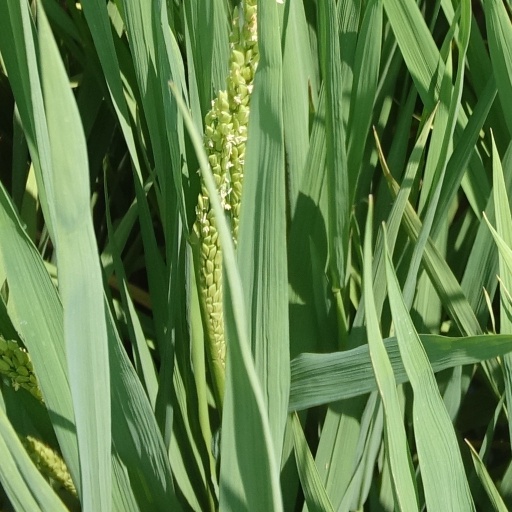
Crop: rice